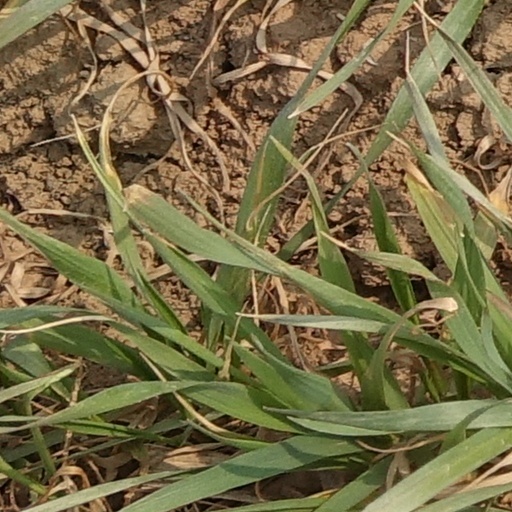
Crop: wheat